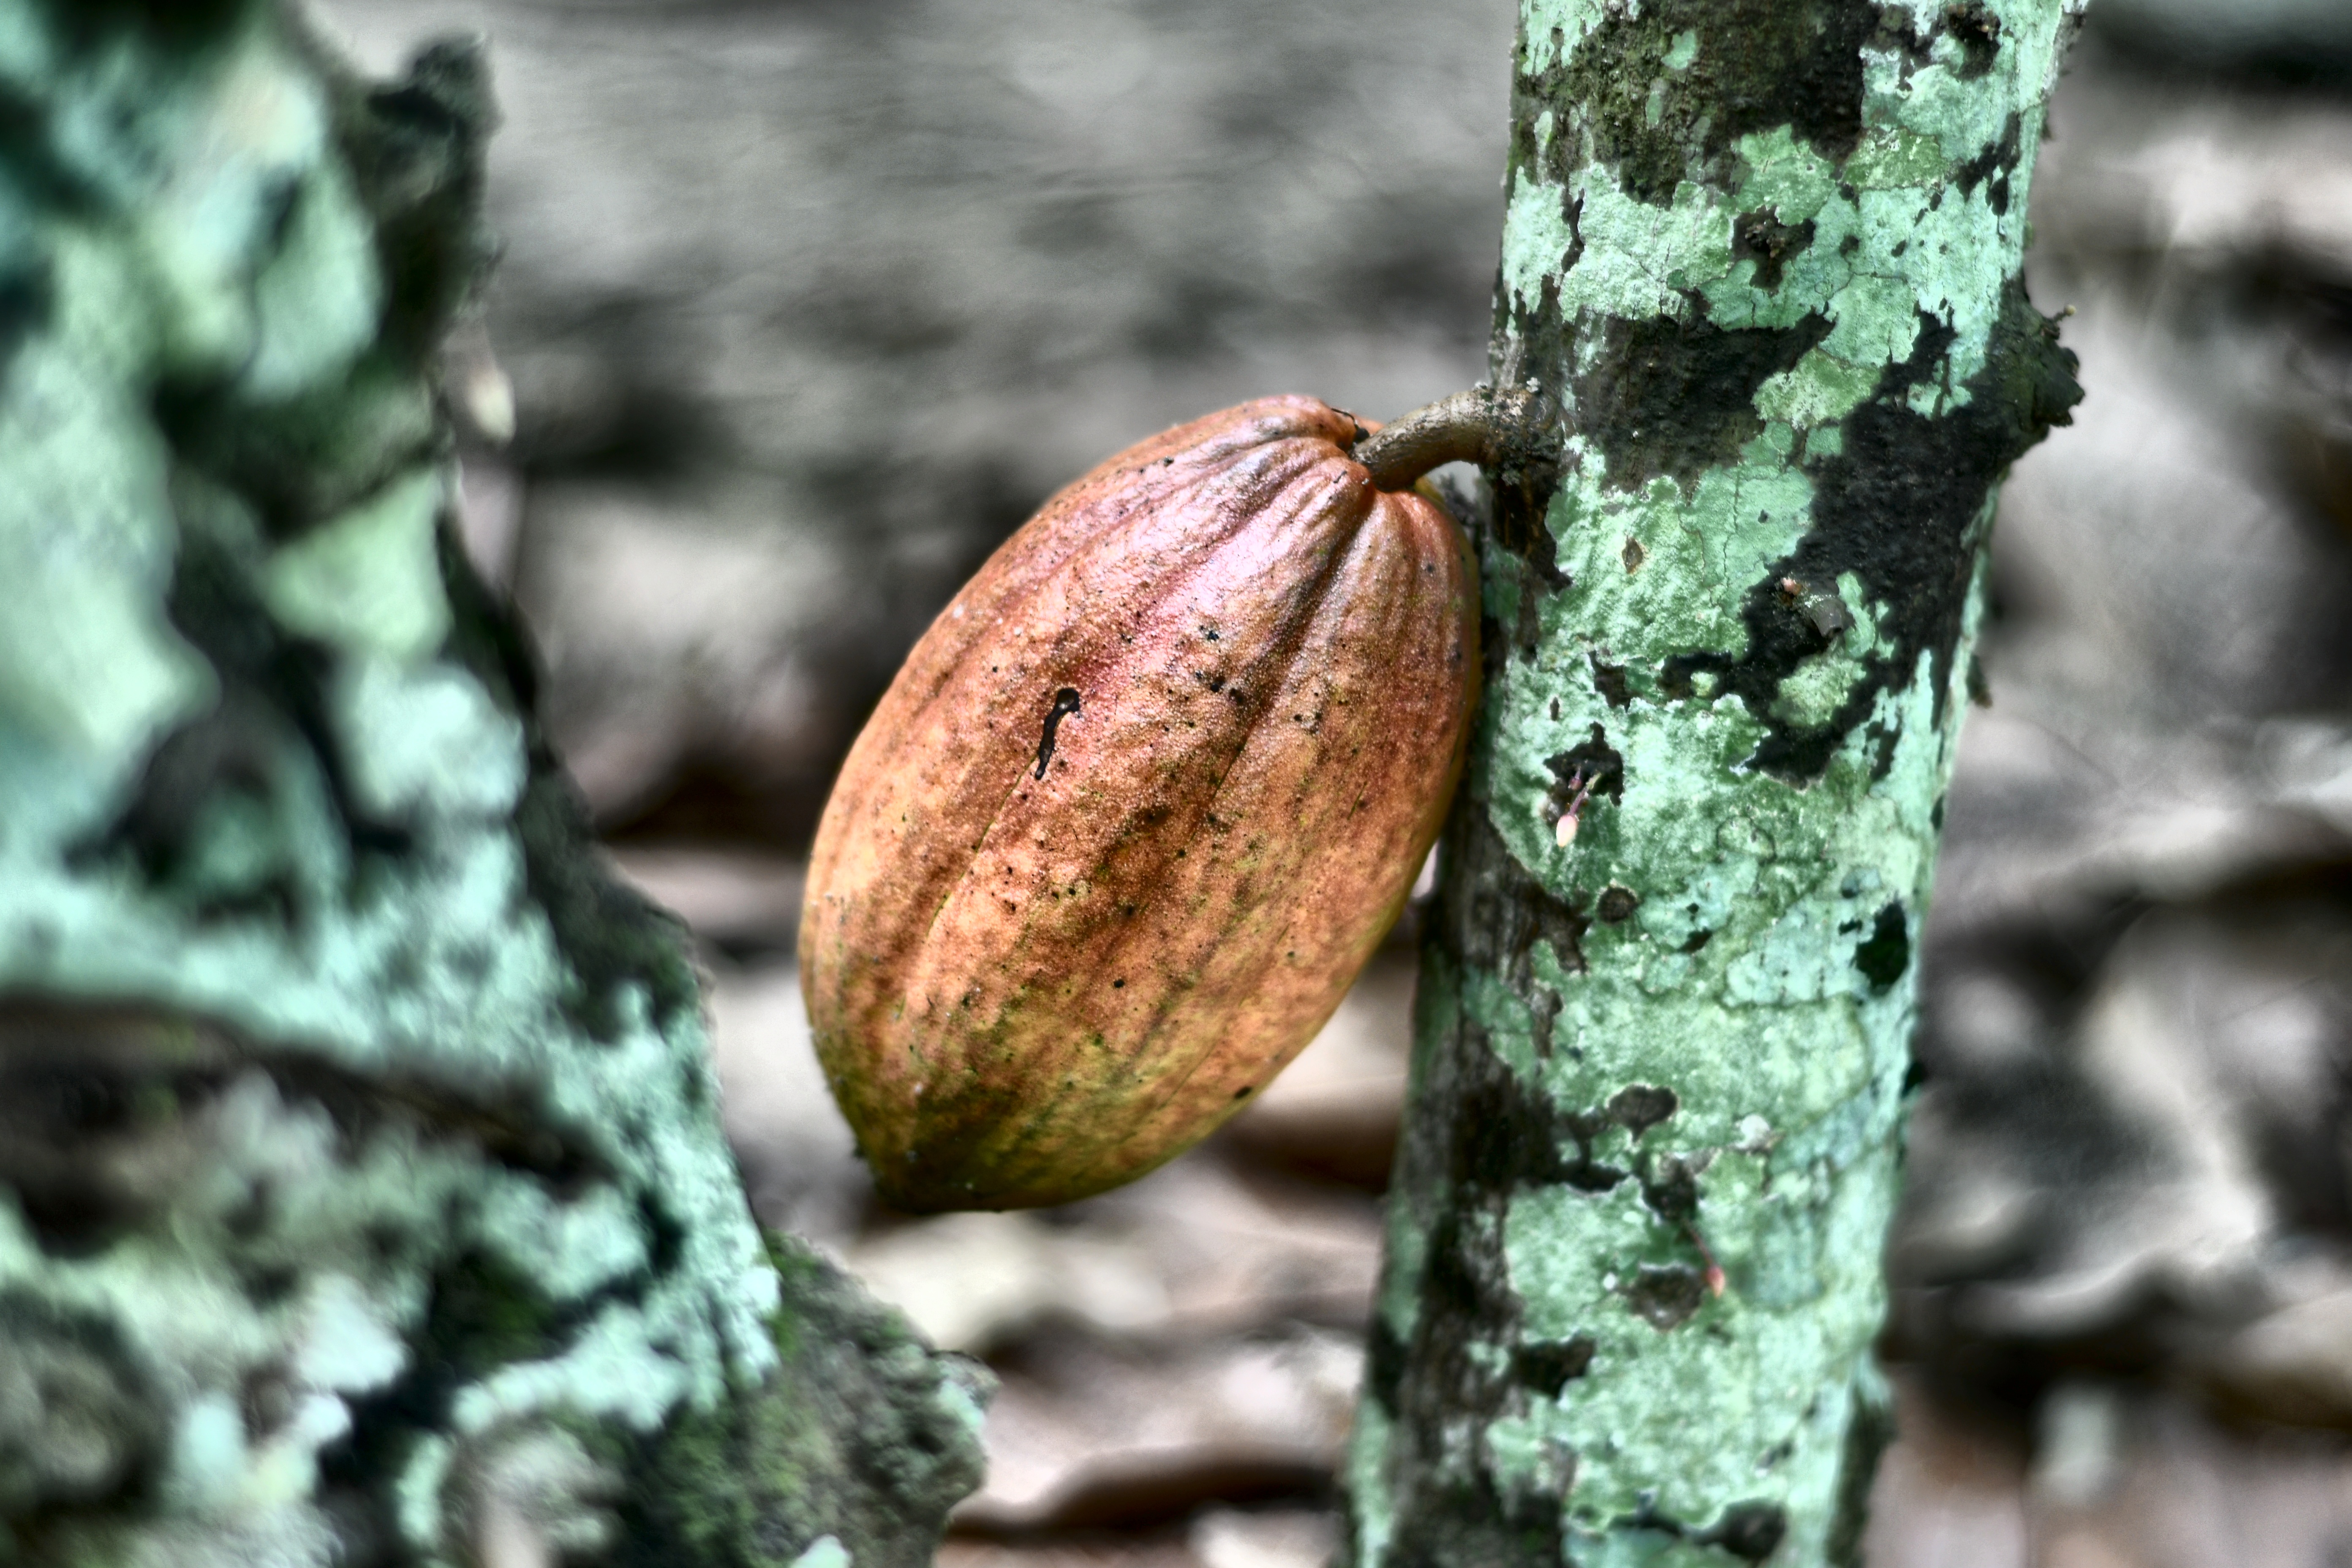
Maturity: mature
Variety: Amelonado